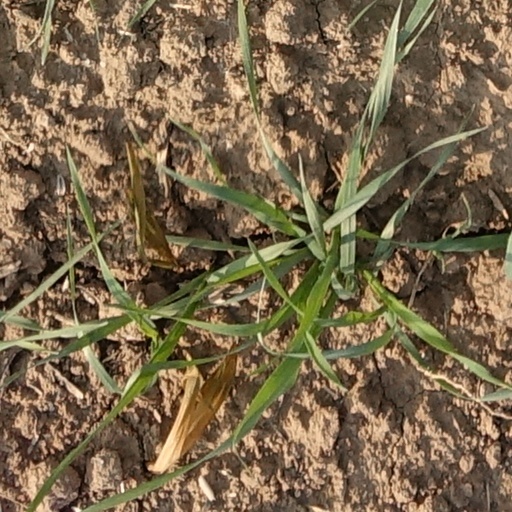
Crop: wheat